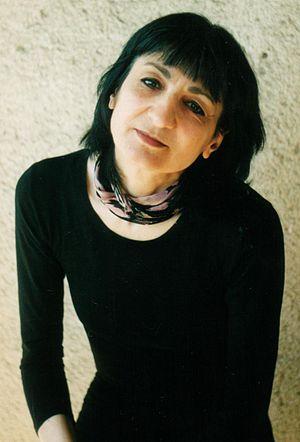
Dora Pavel, née le 29 juin 1946 à Sântandrei-Deva en Roumanie, est une écrivaine et poétesse roumaine.